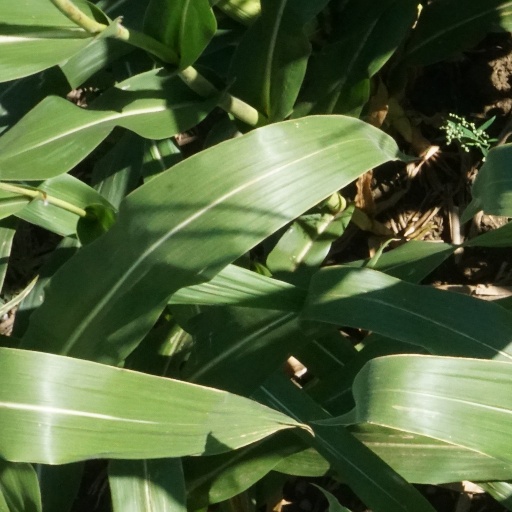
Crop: maize; corn